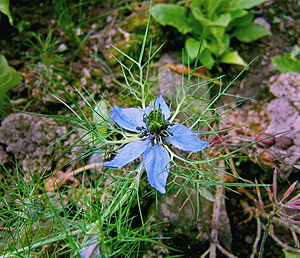
Jomfru i det grønne
Jomfru i det grønne (Nigella damascena)